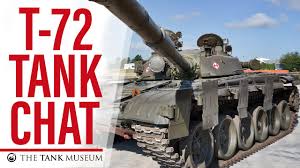
Label: Tank